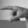
ASL letter: P